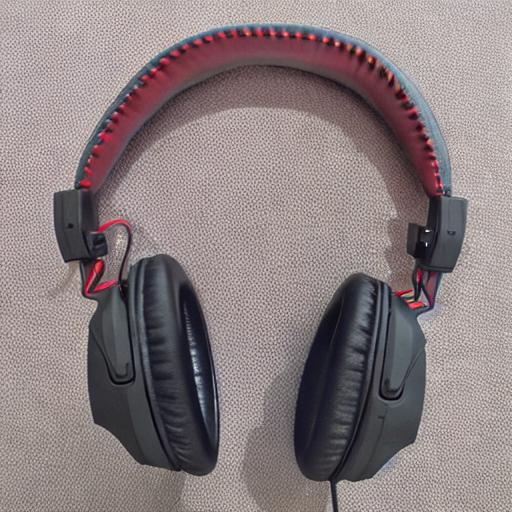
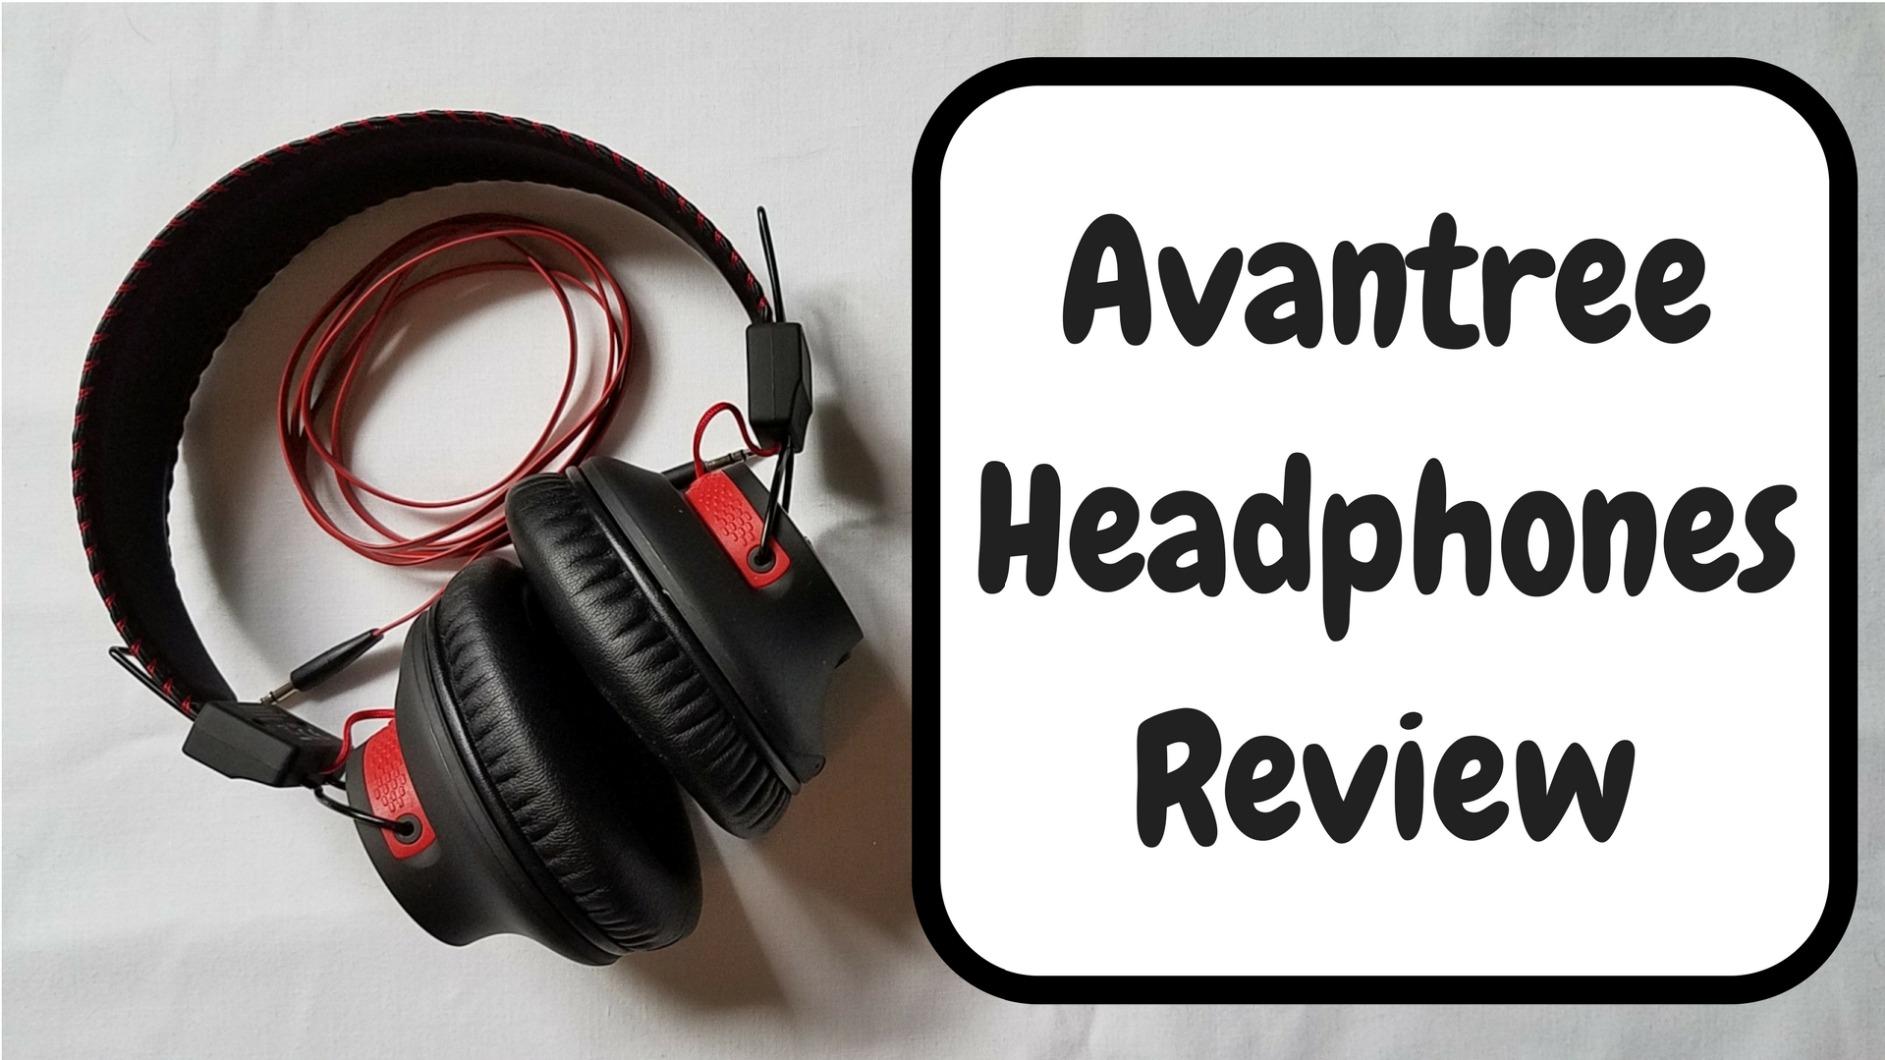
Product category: headphones
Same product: no